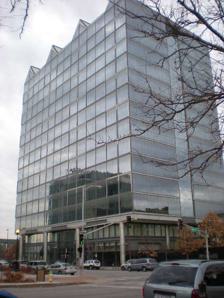
Building: The Farnam Hotel
Country: United States of America
Year built: 1990
Building in Nebraska, U.S. The Farnam Hotel General information Status Completed Location Omaha, Nebraska U.S. Coordinates 41°15′27″N 95°55′55″W / 41.2574°N 95.9319°W / 41.2574; -95.9319 Completed 1990 Height Roof 255 ft (78 m) Design and construction Architect(s) Holabird & Root Other information Public transit access Metro Transit Website www .regus .com /en-us /united-states /nebraska /omaha /landmark-center-2525 References The Farnam Hotel is a 255 ft (78 m), 15-story skyscraper at the corner of South 13th and Farnam Streets in Downtown Omaha, Nebraska , United States. It was built in 1990 as an office building and was formerly known as 1200 Landmark Center , at one point housing the Omaha operations of Pacific Life . The hotel opened on May 20, 2021. See also Hotels portal Economy of Omaha, Nebraska List of tallest buildings in Omaha, Nebraska References